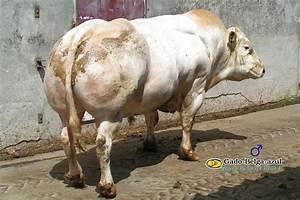
cow